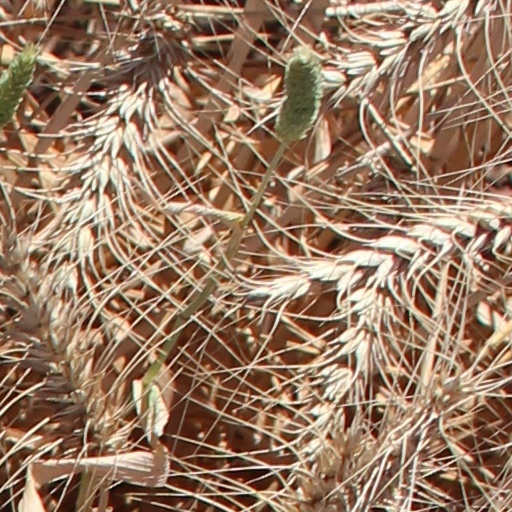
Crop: wheat